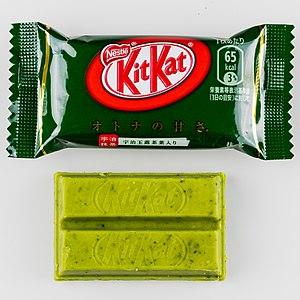
Le thé est un élément important de la culture du Japon. Il y fait son apparition à l'époque de Nara, introduit dans l'archipel par des ambassadeurs revenant de Chine, mais son réel développement est plus tardif, à compter de la fin du XIIᵉ siècle quand sa consommation se répand dans le milieu des temples zen, là encore à l'imitation de la Chine ; il s'agit alors de thé en poudre qui est bu après avoir été battu. Il devient une boisson courante pour les élites de l'époque médiévale, où se formalise au XVIᵉ siècle l'art de la « cérémonie du thé » qui constitue un des éléments emblématiques de la culture japonaise, dont l'influence dépasse le simple contexte de la consommation du thé. La culture du théier se développe durant l'époque pré-moderne, en particulier durant l'époque d'Edo, le thé étant alors devenu une boisson populaire consommée dans toutes les strates de la société. De nouvelles façons de transformer et consommer les feuilles de théier sont mises au point, en premier lieu le sencha, feuilles de thé à infuser dont l'oxydation a été stoppée par la vapeur, qui devient la plus courante.